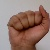
The image shows a hand gesture representing the letter 'A' in Indian Sign Language.